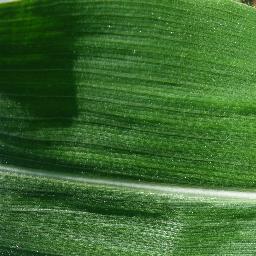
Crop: corn
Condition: (maize)_healthy